The Chase and Sanborn Hour

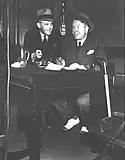
The new cast member, W.C. Fields, with Walter Winchell in 1937

Meanwhile, Chase and Sanborn found a gold mine with a wooden dummy when Edgar Bergen and Charlie McCarthy began an 11-year run, starting May 9, 1937. Initially this incarnation of the program also featured as regulars master of ceremonies Don Ameche, singers Dorothy Lamour and Nelson Eddy, and for the first 16 weeks, comedian W.C. Fields, accompanied by a different guest star each week. On October 2, 1938, Judy Canova and her siblings, Annie and Zeke, became regulars on the program.